Maquinita Granodiorite

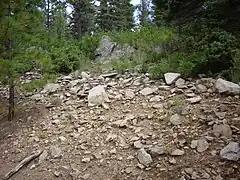
Maquinitas Grandodiorite on Hopewell Ridge, New Mexico

The Maquinita Granodiorite is a Precambrian pluton that crops out in the northern Tusas Mountains of New Mexico. It has a radiometric age of 1.755 billion years, corresponding to the Statherian period.